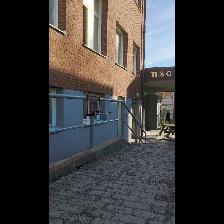
Label: NonHuman